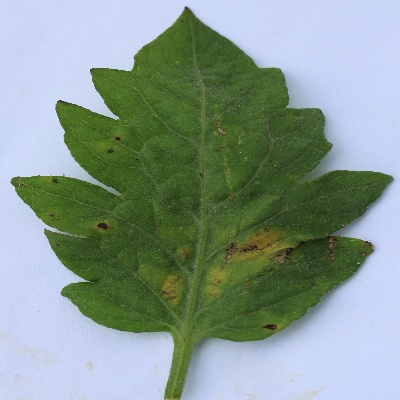
Crop: Tomato
Condition: septoria leaf spot